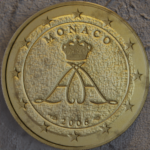
Coin value: 50cents
Country: mo
Edition: 2006